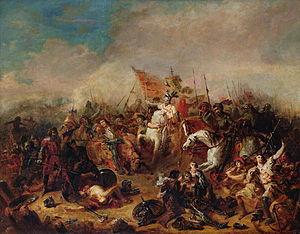
Esquisse préparatoire pour le tableau La Bataille de Hastings de 1844, qui a brûlé en 1905
François-Hippolyte Debon, né le 2 décembre 1807 à Paris où il est mort le 27 février 1872, est un peintre français.